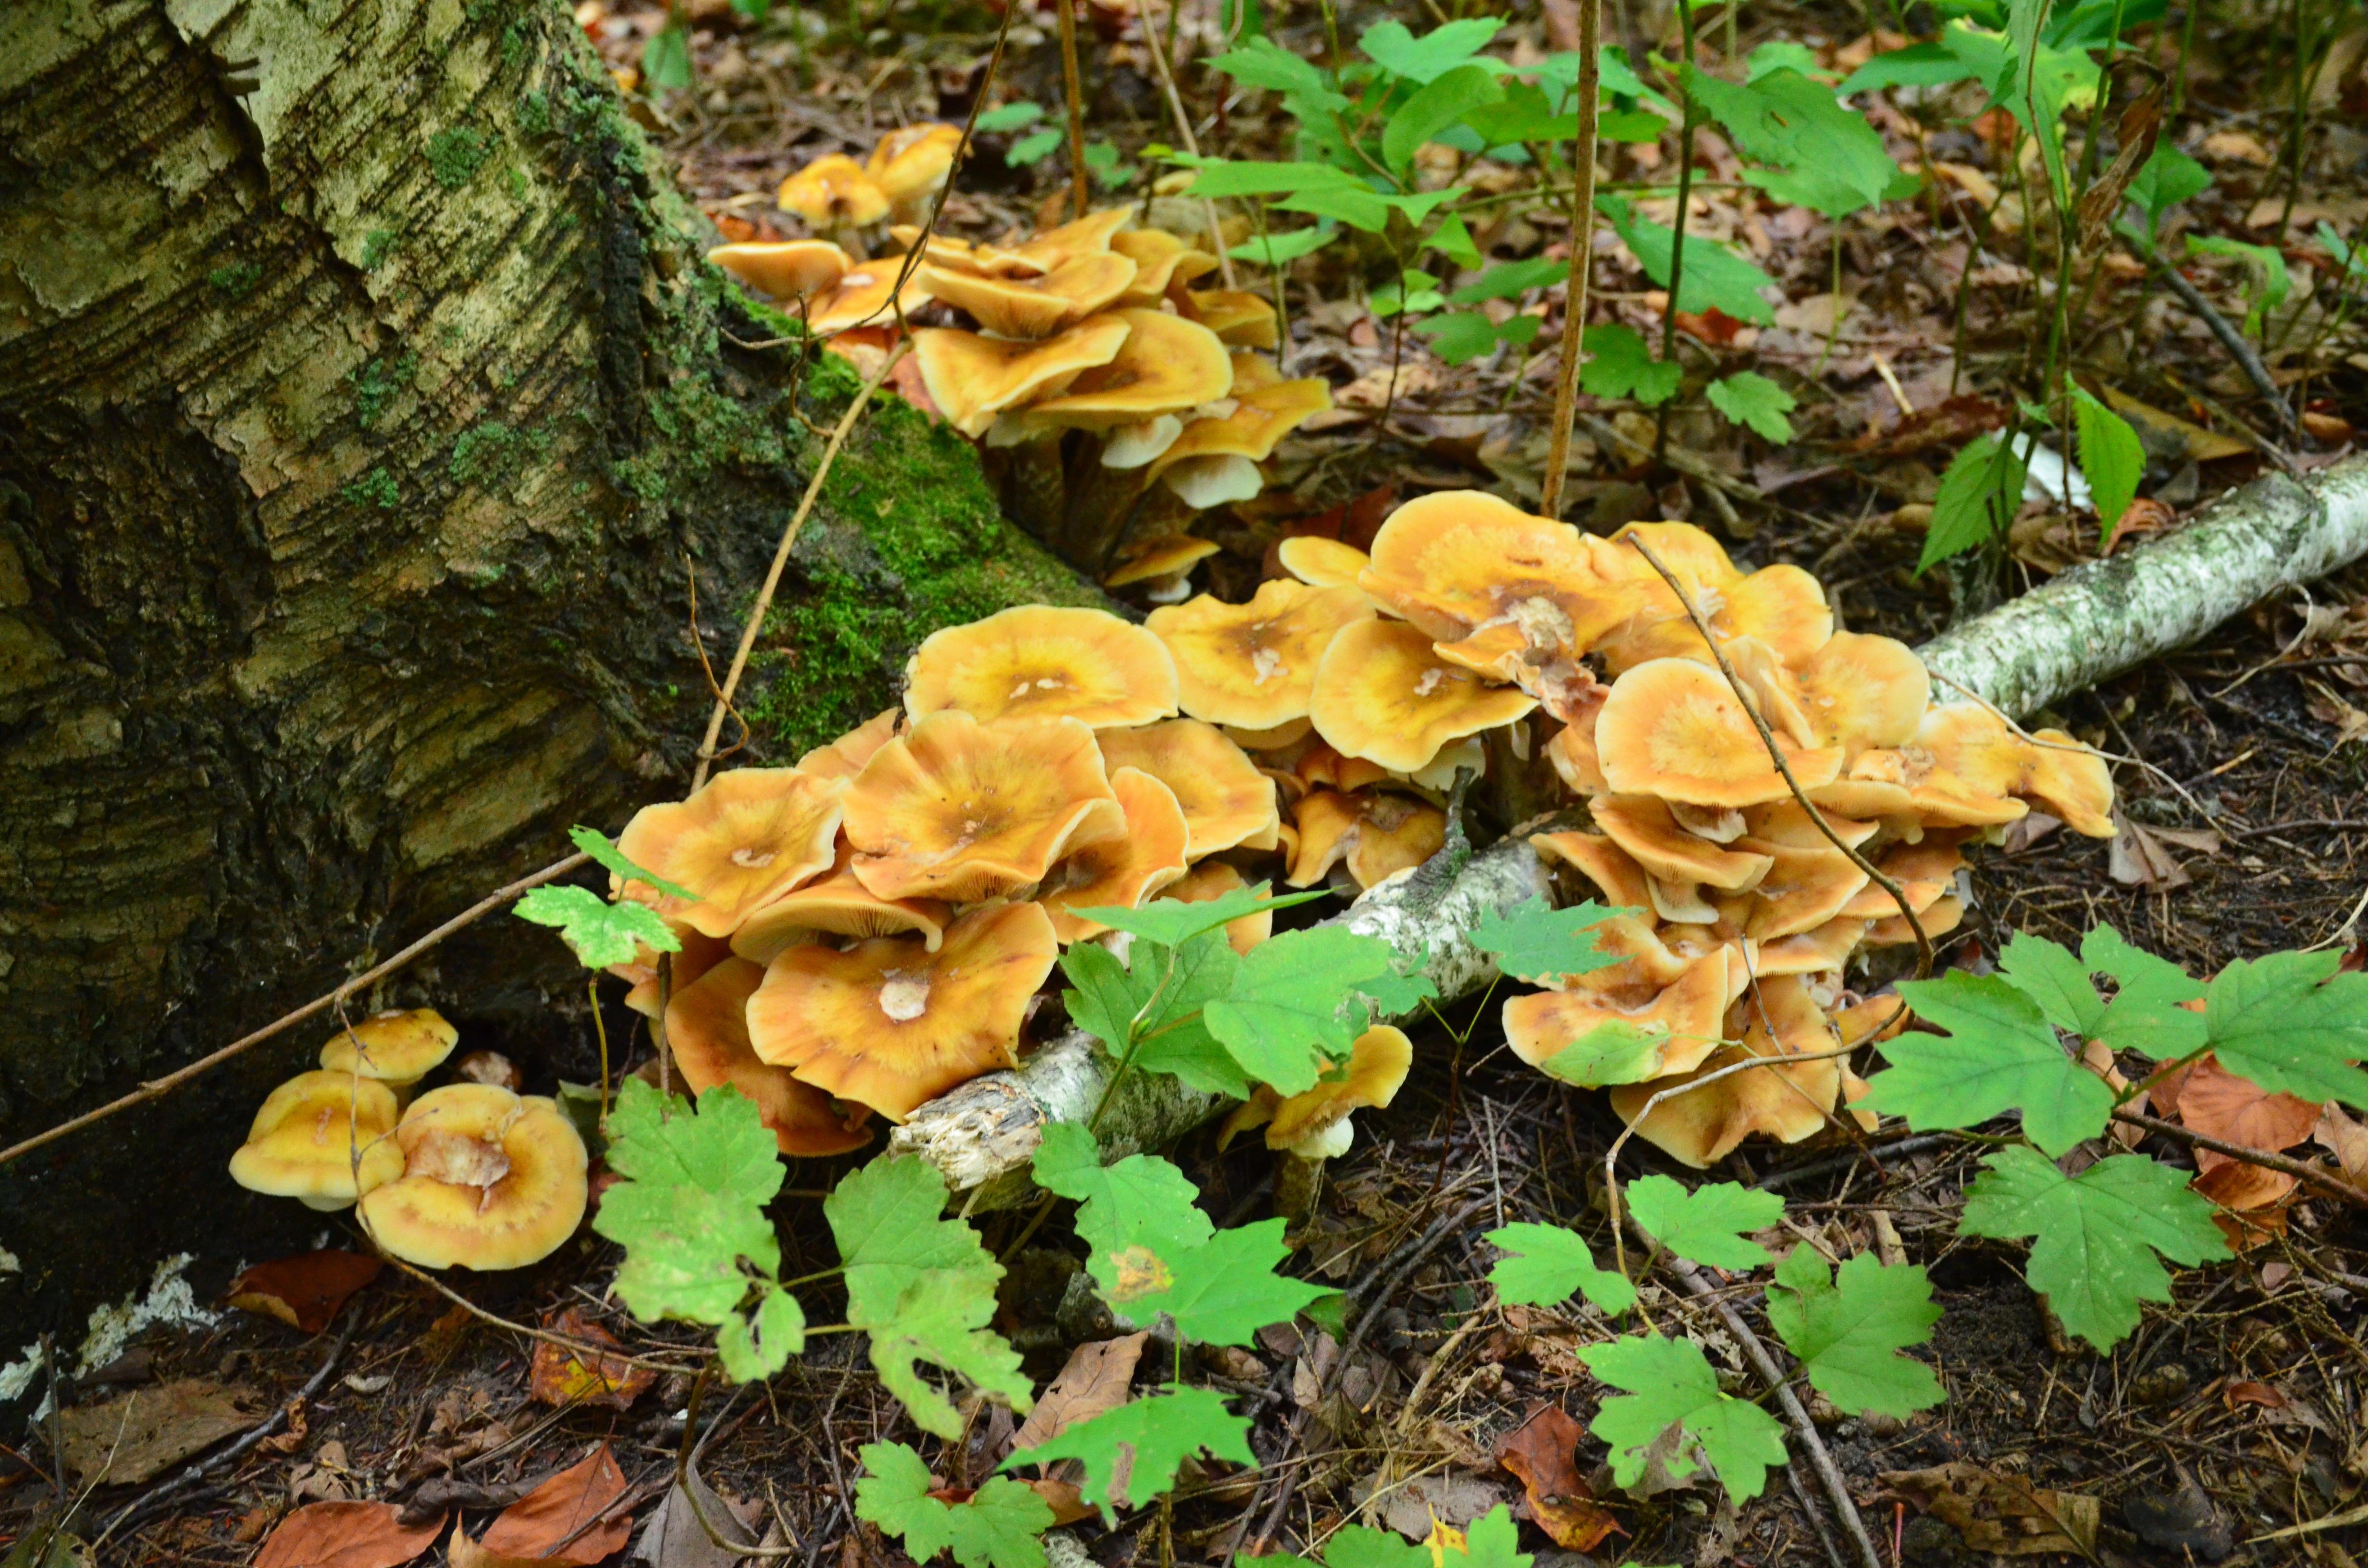
forest, leaf, autumn, mushroom, fungus, woods, mushrooms, woodland, bolete, auriculariales, matsutake, oyster mushroom, edible mushroom, medicinal mushroom, agaricomycetes, penny bun, auriculariaceae, hen of the wood